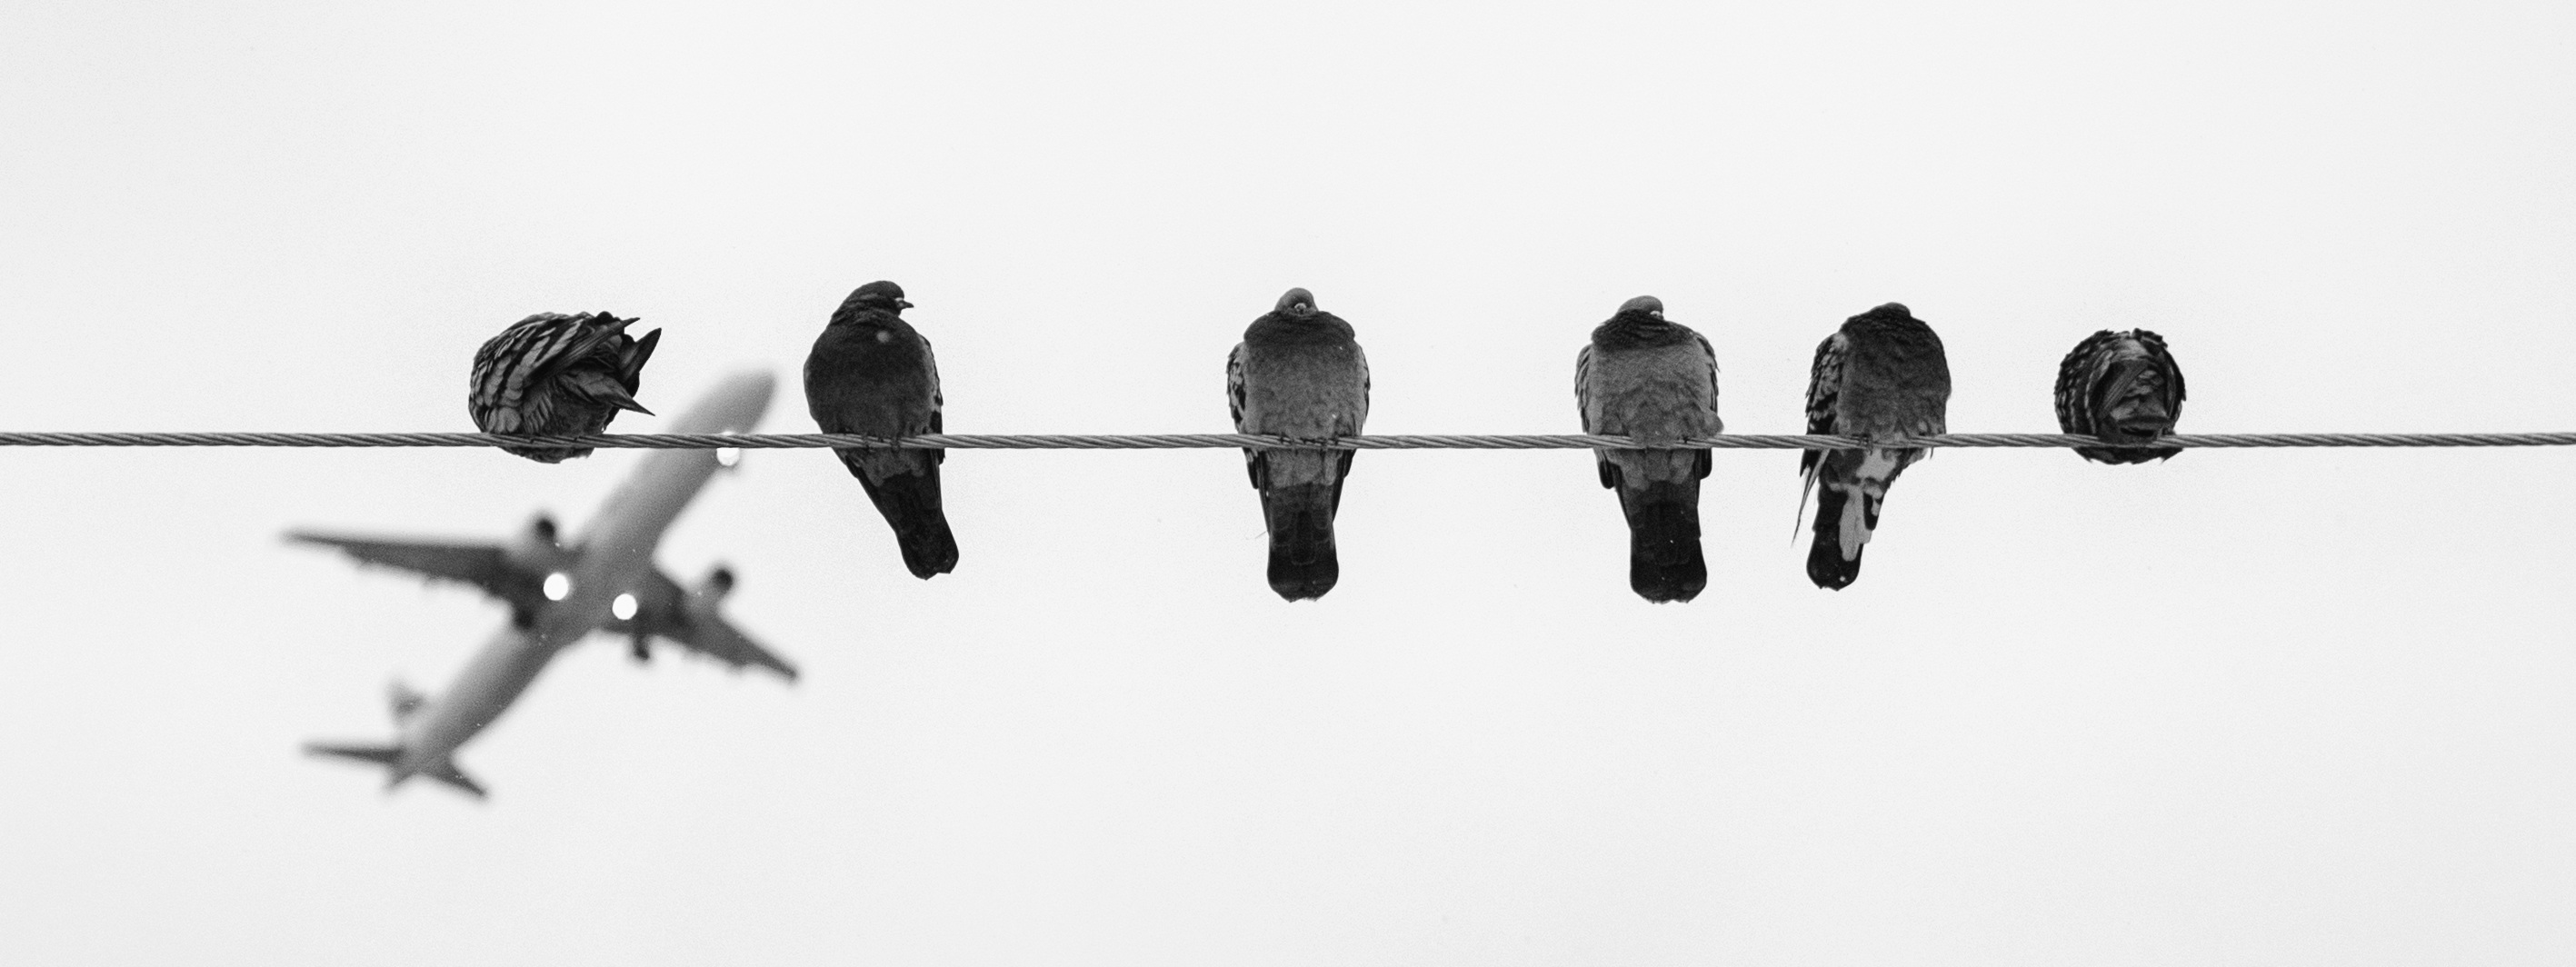
wing, black and white, sky, aircraft, line, thread, pigeons, the birds